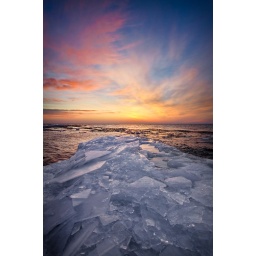
A cold shot in dress pants let me tell ya... lol.